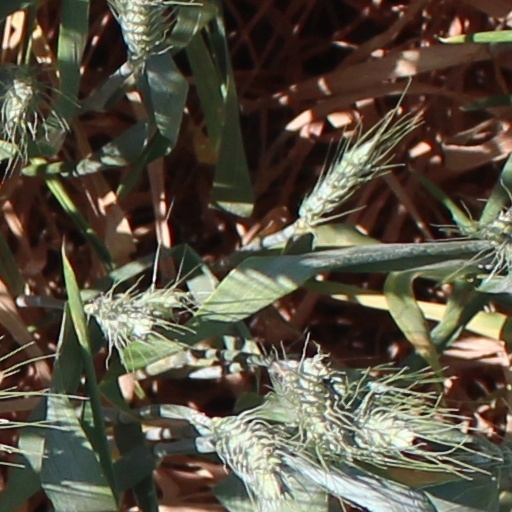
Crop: wheat